Sega development studios

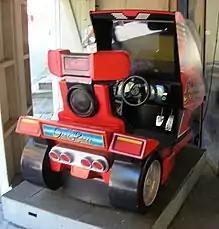

Sega at that time was owned by a foreign company and led by David Rosen. Rosen brought "Pong" from Atari to the Japanese offices, which impressed Sato. The developers quickly researched how games with TV's were made, and thus Sega quickly brought its first video game to market with "Pong Tron" in 1973. Hayao Nakayama, who later became president, joined Sega after the purchase of game distribution company Esco Trading. According to Sato, Nakayama was more than just a manager, he had helpful input into games like "Monaco GP" as well, as he firmly understood the business of games and that the development division is the most important part of a company.